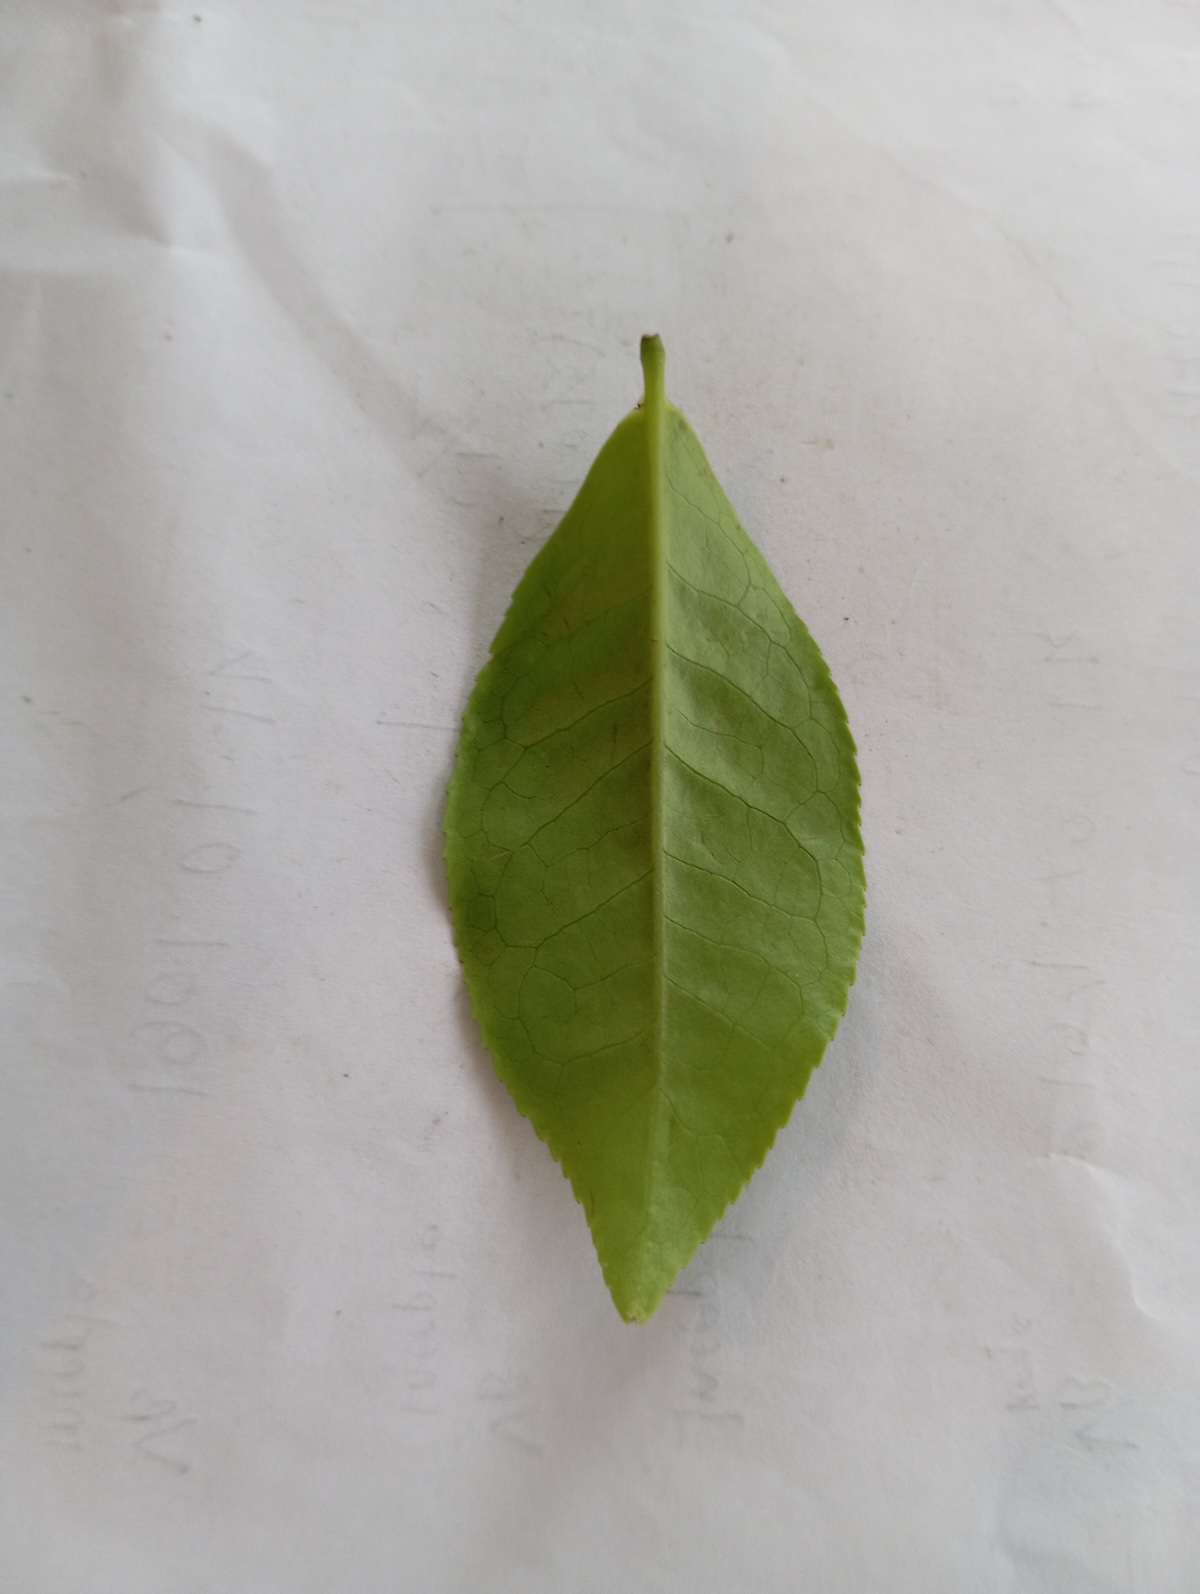
Label: Healthy leaf